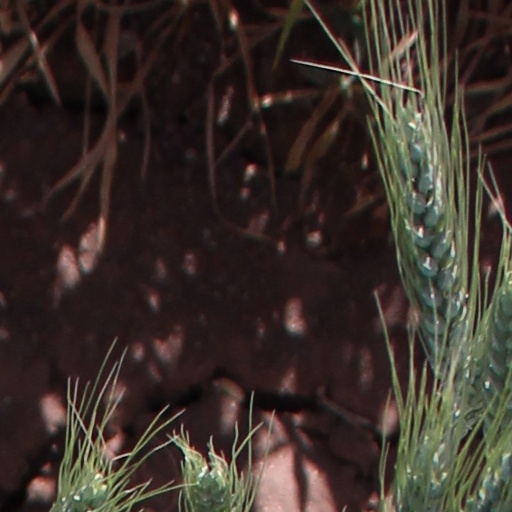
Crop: wheat